Joseph Morrow (officer of arms)

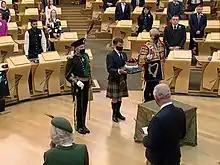
Dr Morrow in the Lord Lyon's tabard at the Scottish Parliament, 2021

A member of the Faculty of Advocates, Morrow took silk in September 2015. In 2008 he was appointed President of the Mental Health Tribunal for Scotland (demitted office October 2019). He has previously served as Her Majesty's Commissioner for the Mental Welfare Commission for Scotland (1999–2006), as a First-Tier Tribunal Judge (Immigration and Asylum Chamber) (2002–2013), and as President of the Additional Support Needs Tribunals for Scotland (2010–2014).